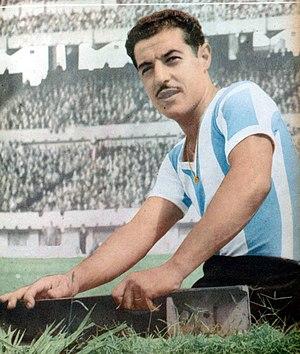
José Borello est un joueur de football international argentin.